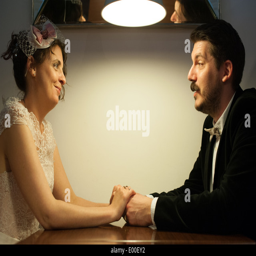
happy bride and groom hold hands over a table in a dining both at a vintage wedding